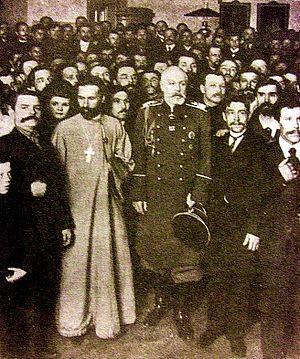
Collectif des travailleurs russes de Saint-Pétersbourg est un des premiers syndicats professionnels légaux en Russie. Il est créé par le prêtre Gueorgui Gapone.